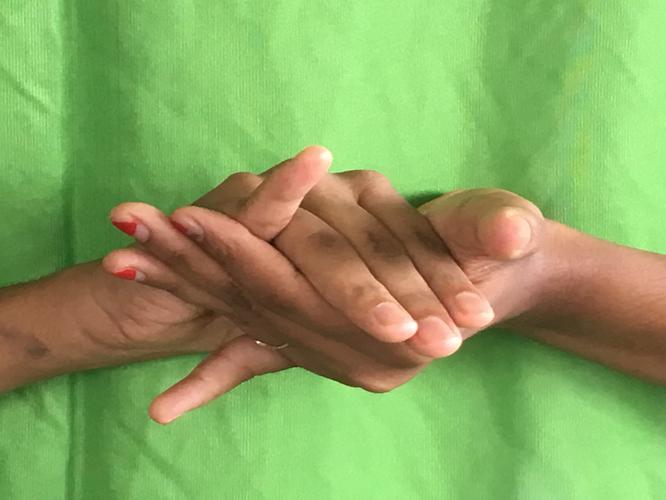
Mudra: Kurma
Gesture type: double_hand